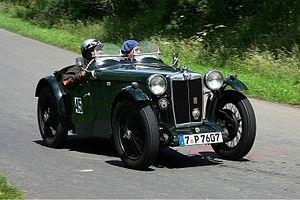
La MG type P est une voiture de sport produite par le constructeur anglais MG de 1934 à 1936. Cette 2 portes utilise une version mise à jour du moteur à arbre à cames en tête, à flux transversal utilisé dans les Morris Minor et Wolseley 10 de 1928 et déjà intégrée dans la J-type Midget de 1932 à 1934, entraînant les roues arrière par l'intermédiaire d'une boîte à quatre vitesses non-synchronisées.